Alan Cervantes

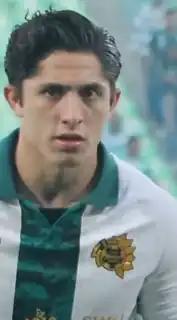
Cervantes with Santos Laguna in 2023

Alan Josué Cervantes Martín del Campo (born 17 January 1998) is a Mexican professional footballer who plays as a defensive midfielder for Liga MX club América.